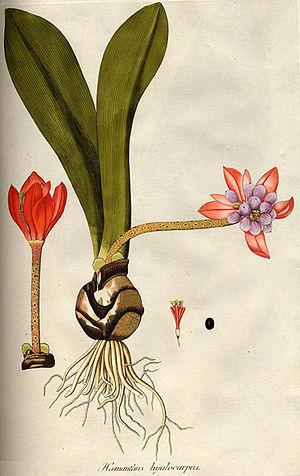
Les Haemantheae sont une tribu appartenant à la famille des Amaryllidaceae, dans la sous-famille des Amaryllidoideae.
Haemanthus coccineus, fleur de sang, lis de sang ou lis pinceau, est une espèce de plante à fleurs appartenant à la famille des amaryllis, Amaryllidaceae, originaire d'Afrique australe. D'une taille de 35 cm en hauteur et en largeur, C'est une plante vivace bulbeuse à tiges brunes courtes surmontées de fleurs rouges, les fleurs apparaissant au printemps et en été, avant des feuilles en forme de lanières.